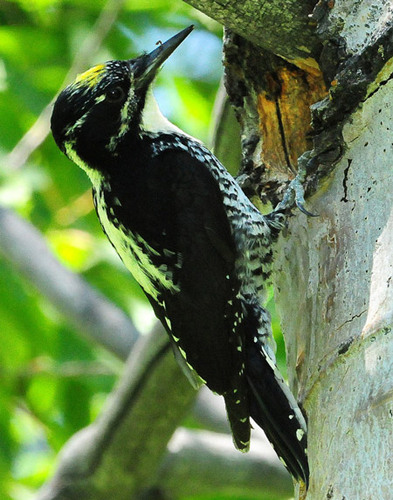
this is a black bird with a yellow stripe on its back and a yellow crown.
this black bird has a sharp, tapered black bill, a white breast, and stone-colored feet.
this bird has a black and white speckled breast and belly with a black crown and long pointy bill.
little black bird with white and black speckled belly and a bit of yellow on it's crown.
a medium sized bird with black wings, and a long bill
this bird has wings that are yellow and black with a white bellya small black bird with a black and white speckled belly and a yellow back.
this bird is small in size, black in color, and has a pointed bill.
this particular bird has a belly that is white with black spotsa small bird with a yellow crown and white belly with black speckles.
Species: American Three Toed Woodpecker